Dactylorhiza majalis

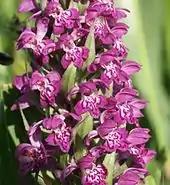
Detail of inflorescence

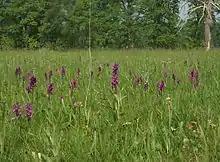
In a damp forest meadow in Baden-Württemberg, Germany

On average, "Dactylorhiza majalis" is tall, though specimens can grow up to . Four to ten spotted leaves (either purple or burgundy in color) are distributed around the stem, which is hollow. The leaves are ovate to lanceolate and long by wide, and get smaller and more lanceolate as they approach the inflorescence. The bracts are about as long as the blossom and cover it before it blooms. The densely flowered inflorescence, which is approximately long, is initially conical, but distinctly cylindrical when in full blossom. The seven to fifty blossoms are colored purplish red, rarely light pink or white. The tuber has a palmate division and an irregular shape.